Sociedad Económica de los Amigos del País de la Habana

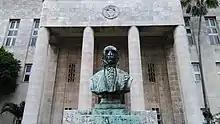
Headquarters of the Sociedad Económica, Havana (photo 2016)

The Sociedad Económica de los Amigos del País de la Habana or Real Sociedad Patriótica de la Habana (est. 1792 or 1793) is a learned society in Havana, Cuba. It was initially organized to promote agriculture, commerce, education, and industry, modelled on the Sociedad Económica de los Amigos del País in Spain. Founding members included Diego de la Barrera, Francisco Joseph Basabe, , Luis de Las Casas, Juan Manuel O'Farrill, Tomás Romay y Luis Peñalver, and Antonio Robledo. In its early decades the group produced publications, maintained a library in the Convento de Santo Domingo (1800-1844), and arranged educational programs. Around the 1790s the group built the Hospicio o Casa de Beneficencia in Havana.